SMU Yong Pung How School of Law

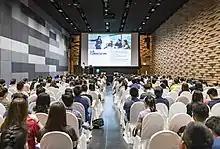
A segregated third of the function hall in the basement

To be admitted to the Bachelor of Laws (LLB) programme, applicants should have good passes in their respective GCE A-Level subjects and also at minimum an A or a B for H1 General Paper or H2 Knowledge and Inquiry. In the 2015 University Admissions Exercise, both the 10th and 90th percentile had an Indicative Grade Profile (of 3H2/1H1 content-based subjects) of AAA/A. Potential candidates are called for a short written test and a group interview.